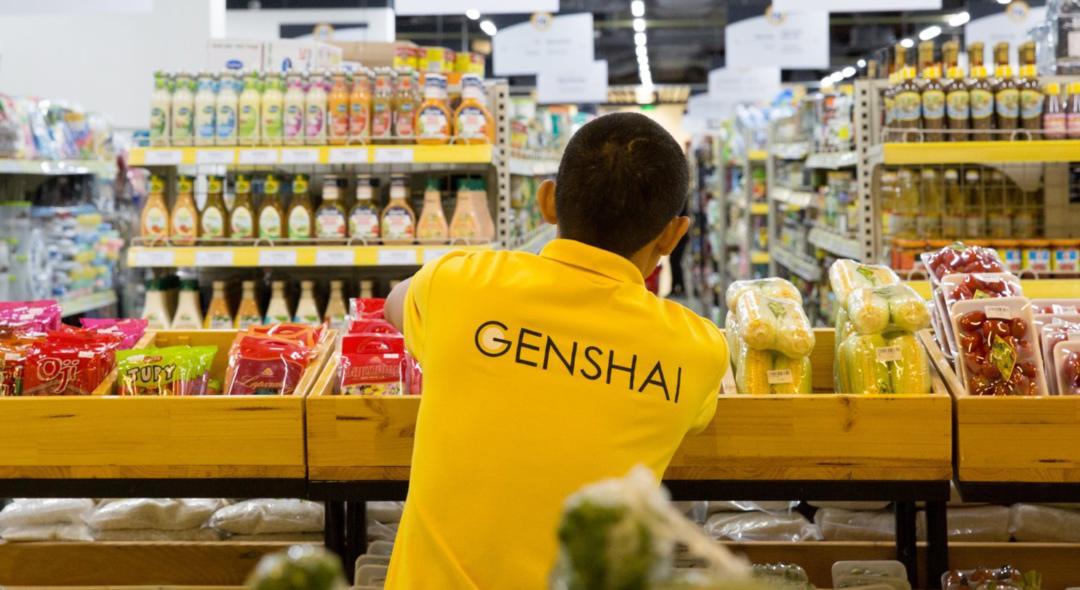
một người đàn ông mặc áo vàng đang đứng ở trước một quầy hàng